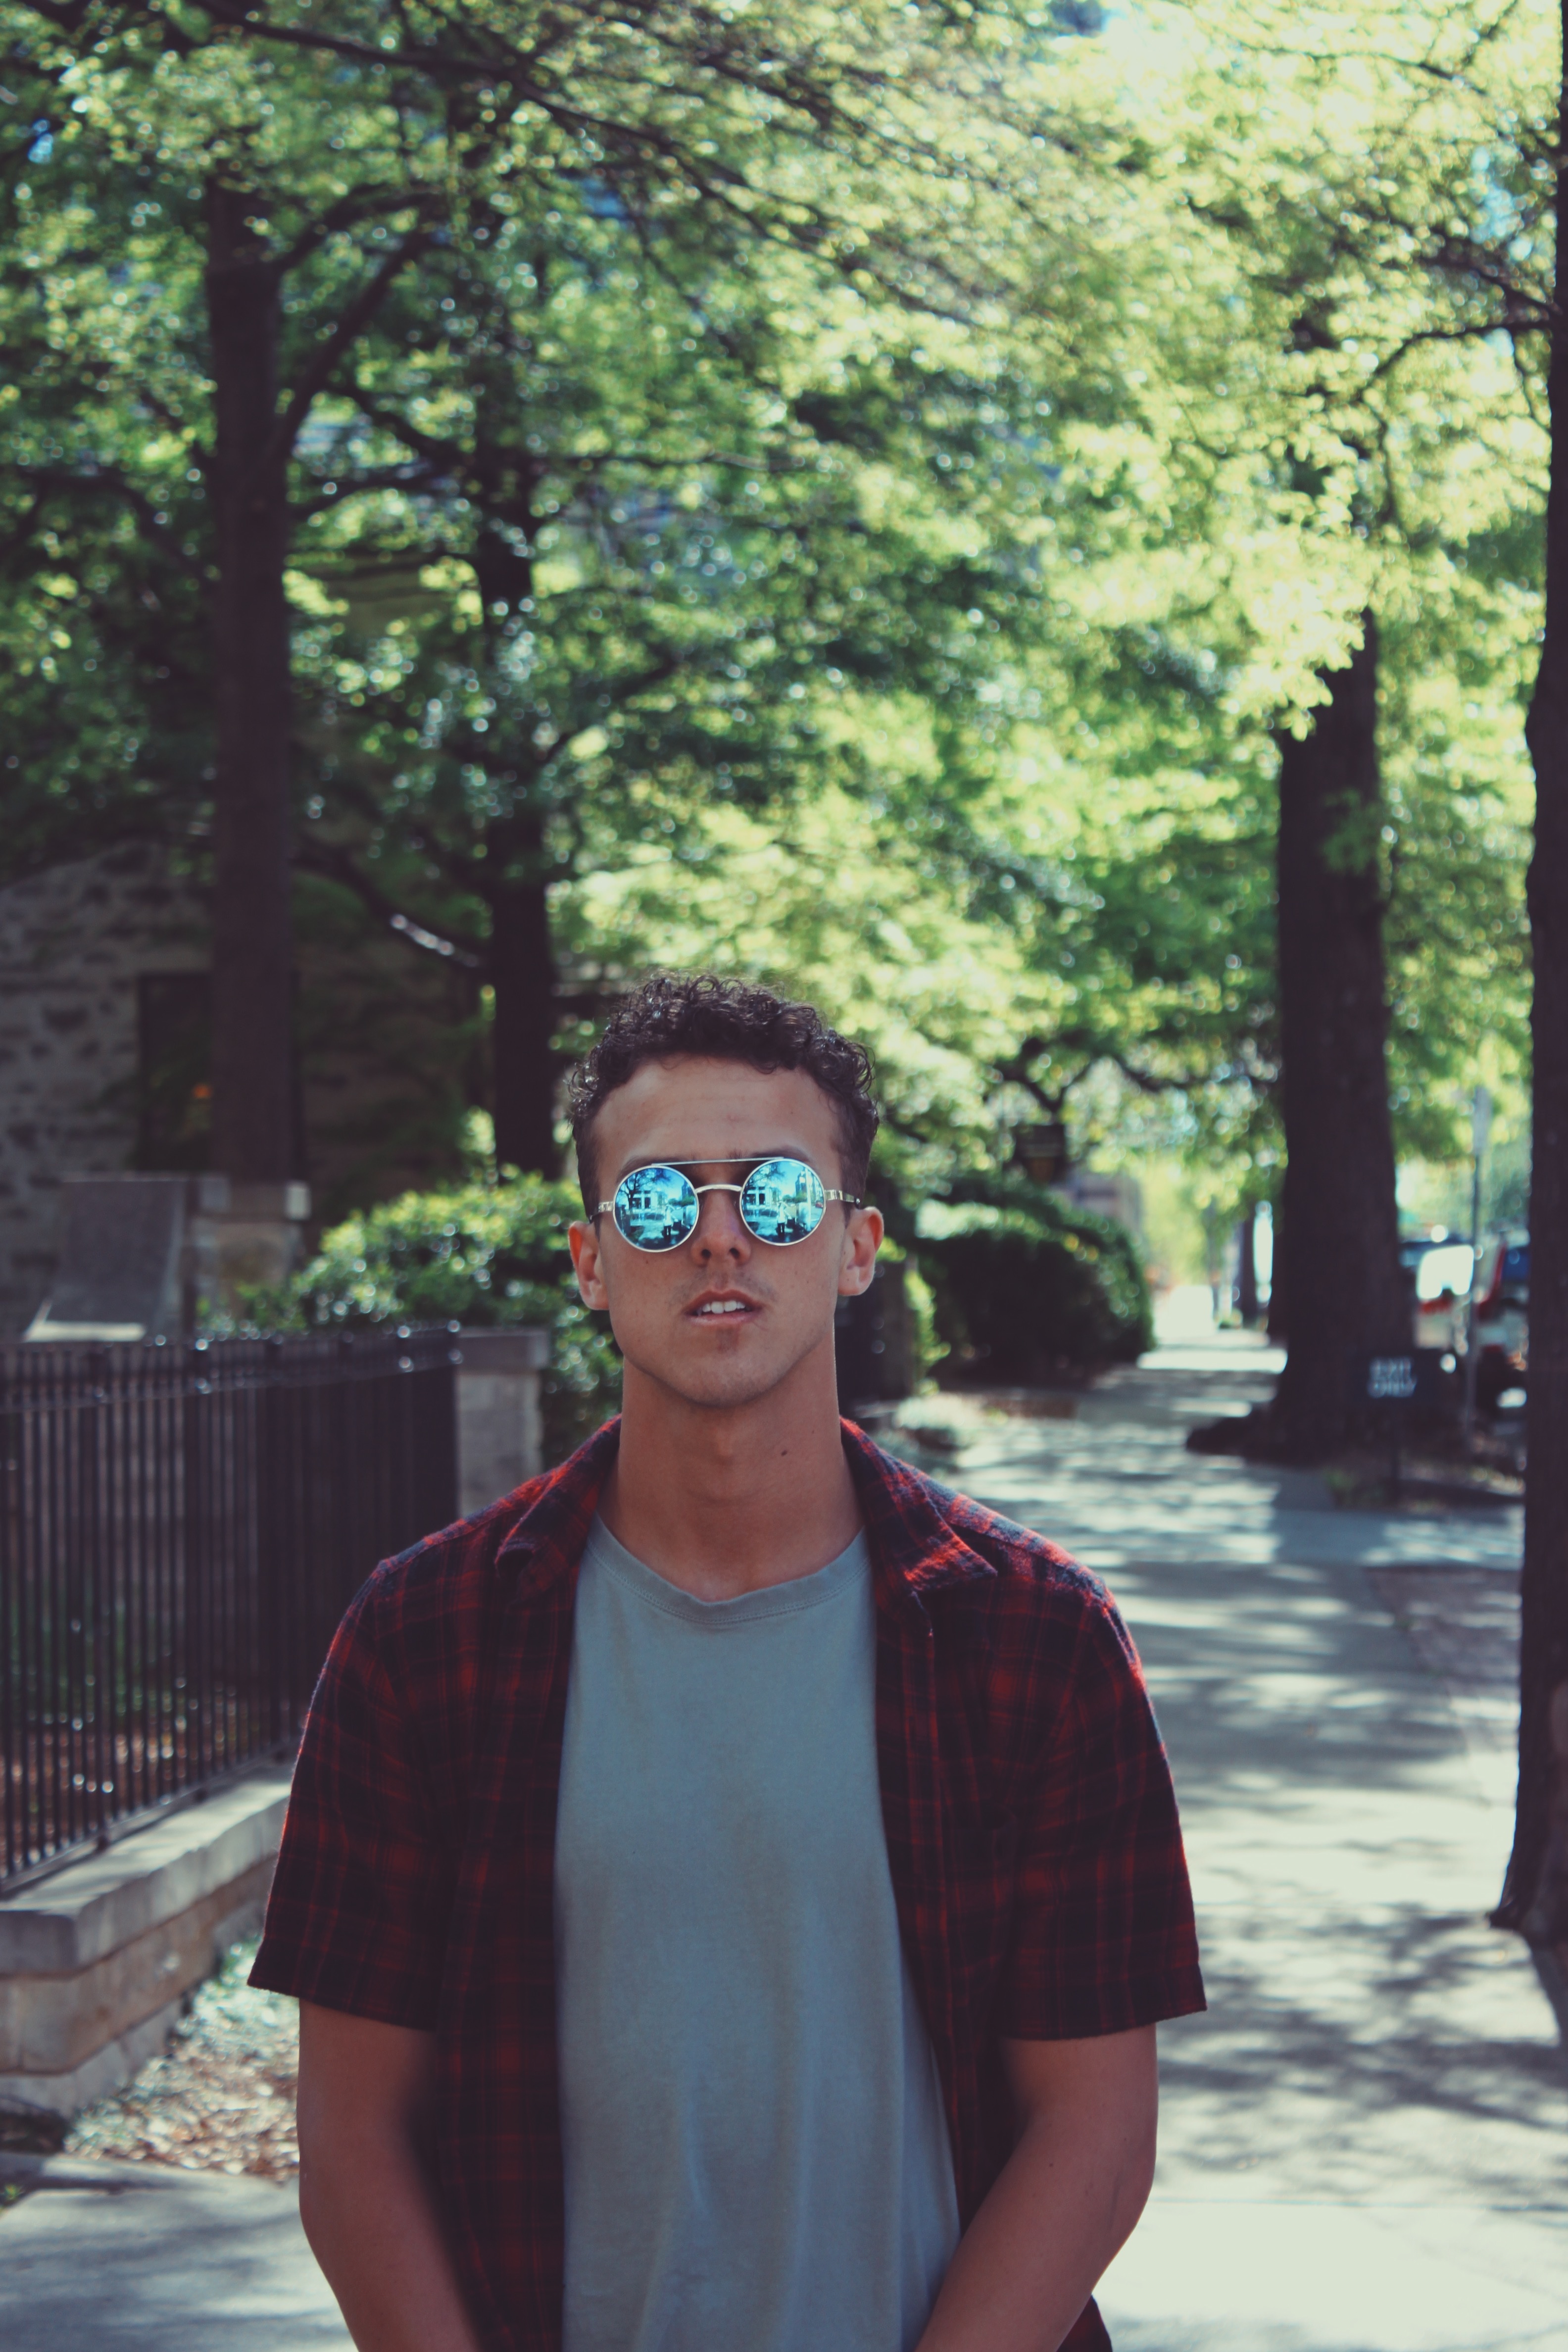
spring, fashion, season, glasses, image